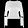
Label: Pullover